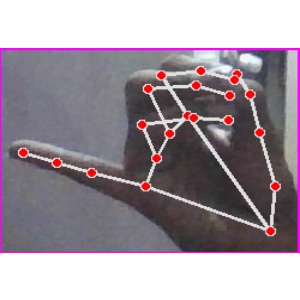
अक्षर: च